Answer in natural language. How many Chairs are visible in the scene? Choose between the following options: 4, 2, 4, 0 or 3
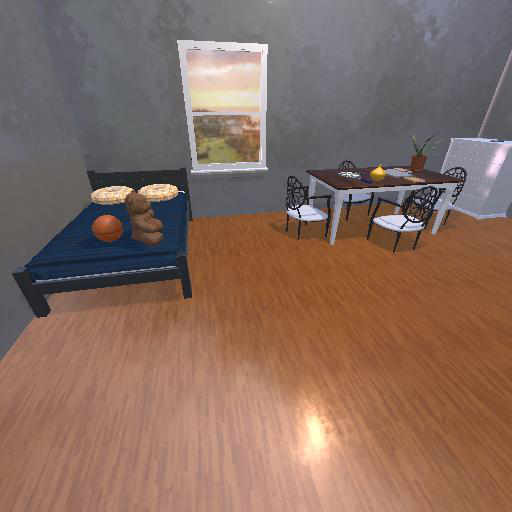
<answer>4</answer>